My Dark Places (book)

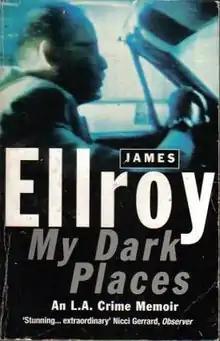
First edition

My Dark Places: An L.A. Crime Memoir is a 1996 book, part investigative journalism and part memoir, by American crime-fiction writer James Ellroy. Ellroy's mother Geneva was murdered in 1958, when he was 10 years old, and the killer was never identified. The book is Ellroy's account of his attempt to solve the mystery by hiring a retired Los Angeles County homicide detective to investigate the crime. Ellroy also explores how being directly affected by a crime shaped his life - often for the worse - and led him to write crime novels. The book is dedicated to his mother.